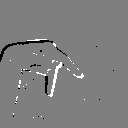
ASL letter: p